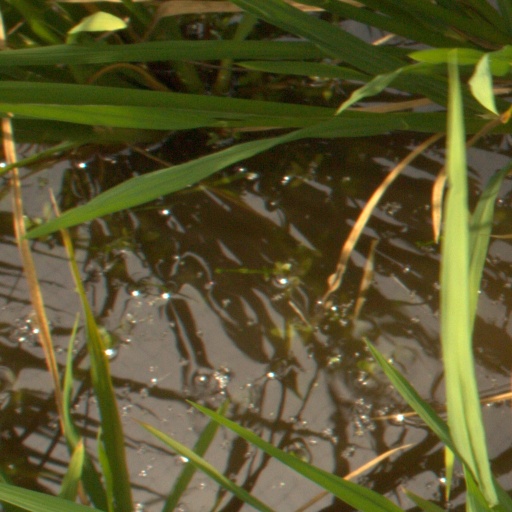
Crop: rice